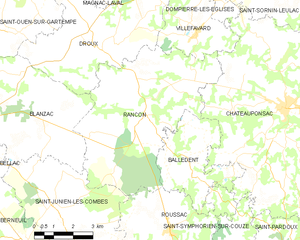
Carte des communes françaises Rancon